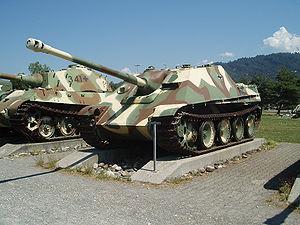
Panzer est un mot d’origine allemande signifiant « blindé » ou bien « carapace ». Si le vocable peut s'appliquer aujourd'hui à tous les engins cuirassés allemands, des origines jusqu'à nos jours, l'usage fait qu'il désigne essentiellement les blindés chenillés à tourelle de l'armée allemande de la Seconde Guerre mondiale, lesquels eurent une conception et un emploi tactique particuliers. Le terme générique est moins utilisé pour les MBT allemands de l'après-guerre, similaires aux autres systèmes d'armes occidentaux. L'historiographie française utilise le pluriel « panzers ». Certains ouvrages français utilisent ce mot comme abréviation de grandes unités blindées, « 2ᵉ Panzer » signifiant « 2ᵉ division blindée » ou « 2. Panzerdivision ».
Le canon de 88 mm désigne communément deux pièces d'artillerie allemande de la Seconde Guerre mondiale qui ont marqué les esprits, en particulier chez les tankistes. Elles équipèrent toutes deux des blindés allemands dans la deuxième moitié de la guerre, dont le Tiger.